Interpretatio Christiana

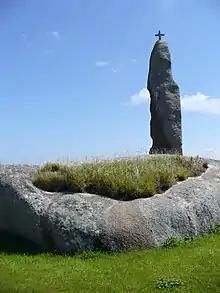
A menhir in Brittany topped with a cross

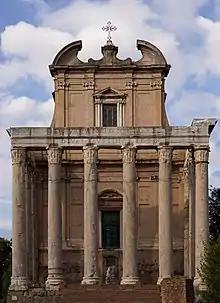
Selective conservation of pagan sites: San Lorenzo in Miranda occupies the Temple of Antoninus and Faustina, Rome, conserving the "pronaos"

The Christianization of sites that had been pagan occurred both as a result of spontaneous conversions in early Christian times, and an important part of the strategy of . The landscape itself was Christianized, as prominent features were rededicated to Christian saints, sometimes quite directly, as when the island of Oglasa in the Tyrrhenian Sea was christened Montecristo.